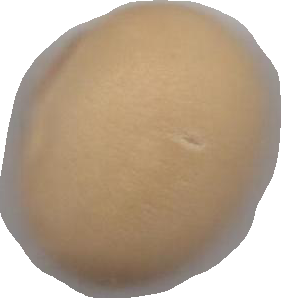
Variety: Dega